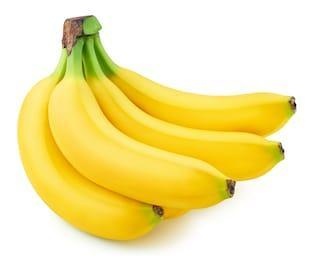
Label: banana